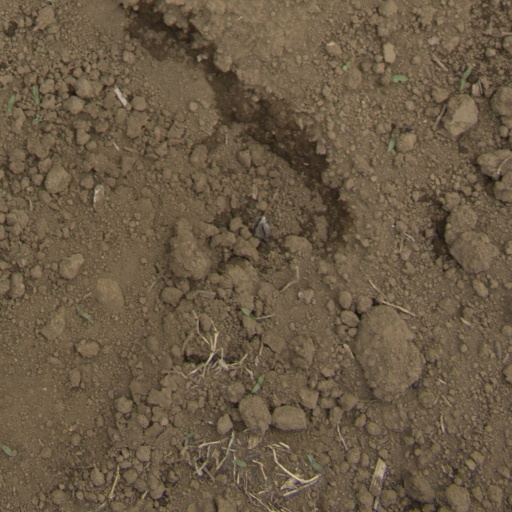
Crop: Jerusalem artichoke